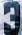
Number: 3